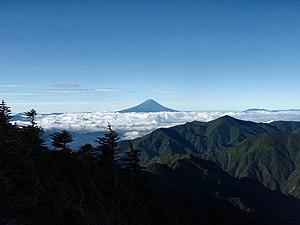
Le mont Kobushi est une montagne du Japon qui s'étend sur les préfectures de Nagano, Saitama et Yamanashi. Il appartient au parc national de Chichibu Tamakai, dans les monts Okuchichibu, et est classé parmi les 100 montagnes célèbres du Japon.